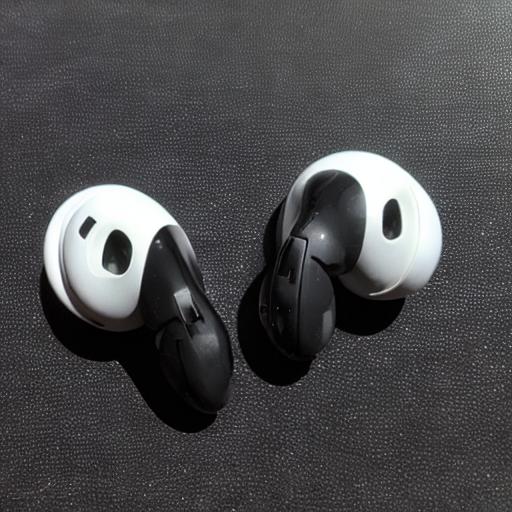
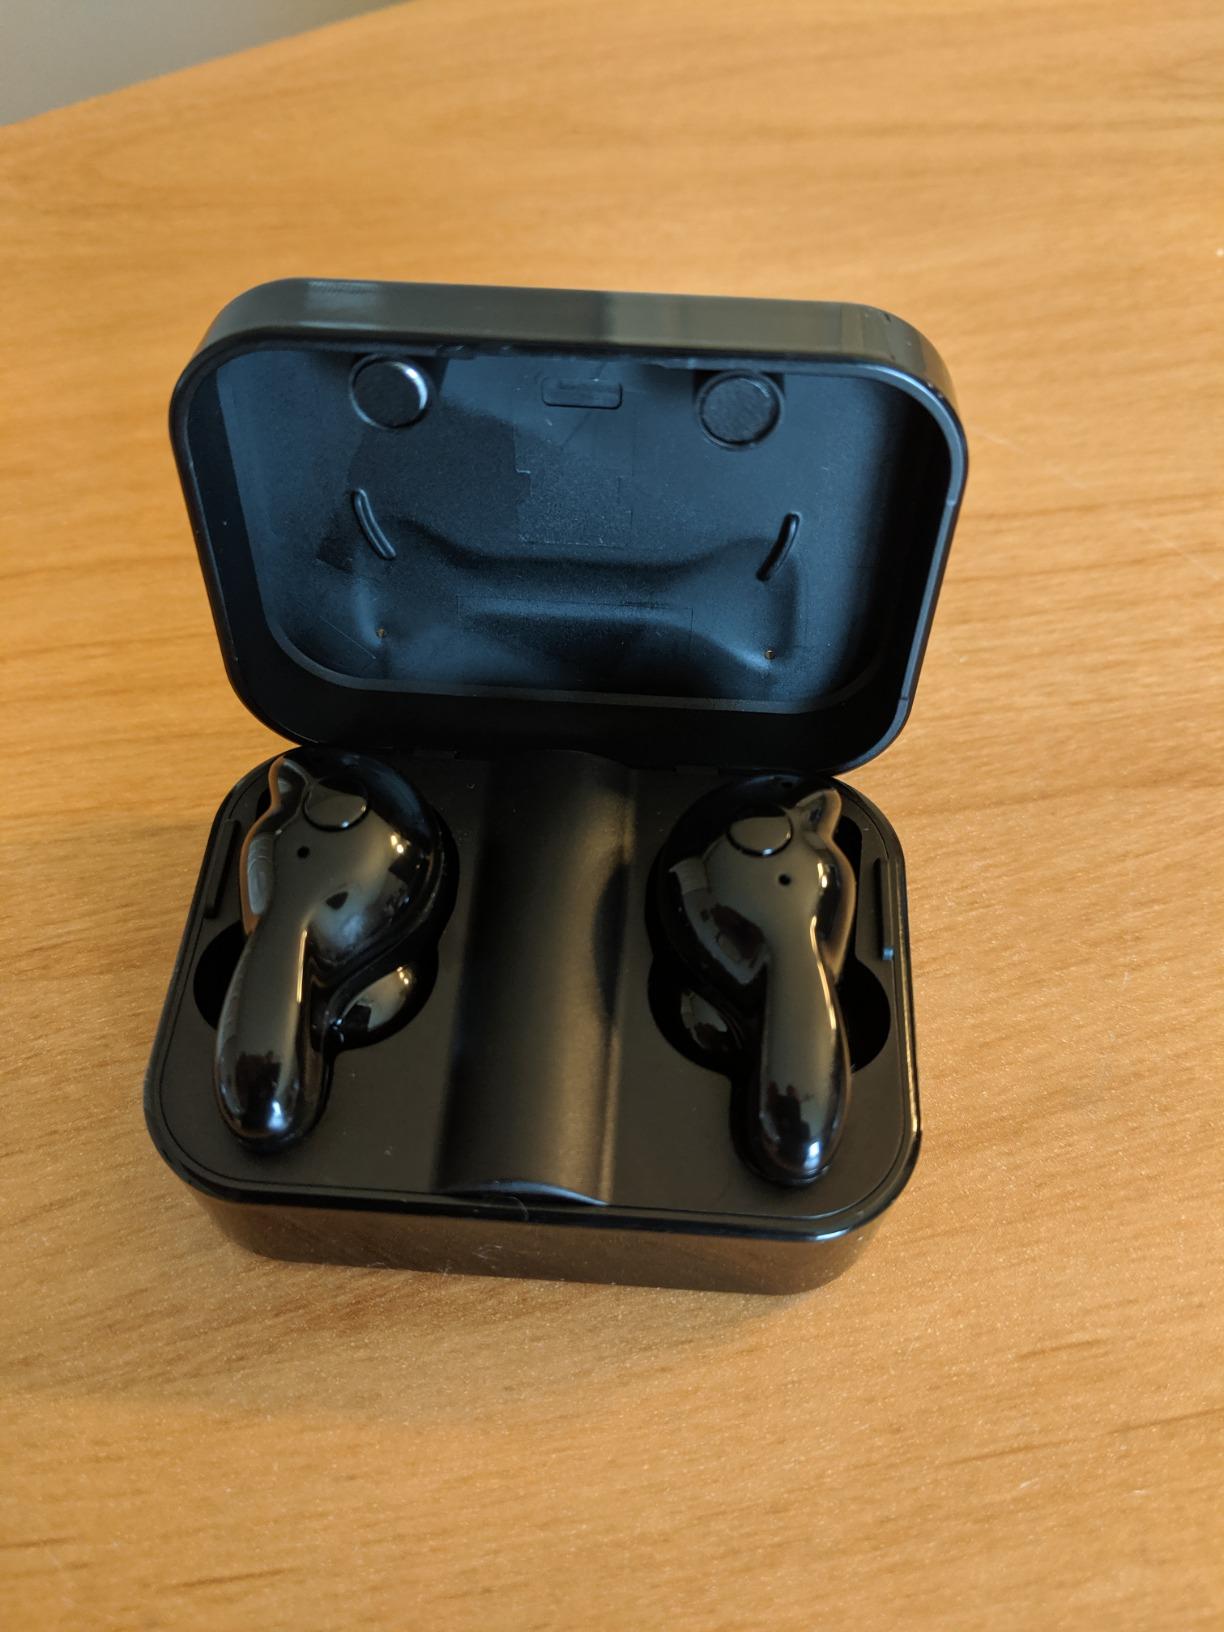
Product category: earbuds
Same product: no